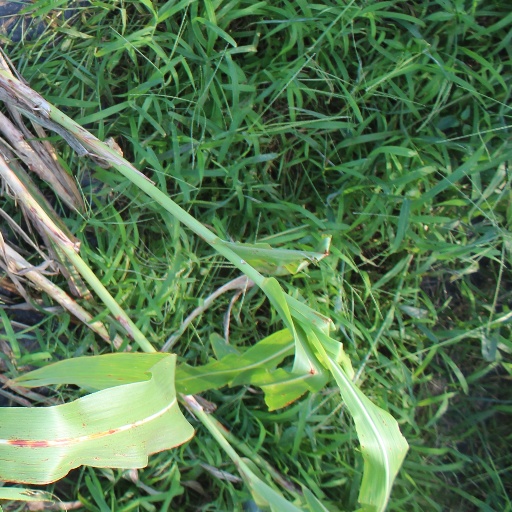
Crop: sorghum